Monster Energy Yamaha Factory

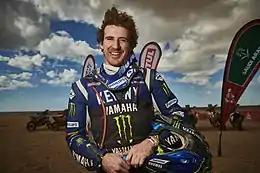
Xavier de Soultrait past official team driver in rally raids.

The so-called ""Dakar team"" is made up of the following three official drivers.